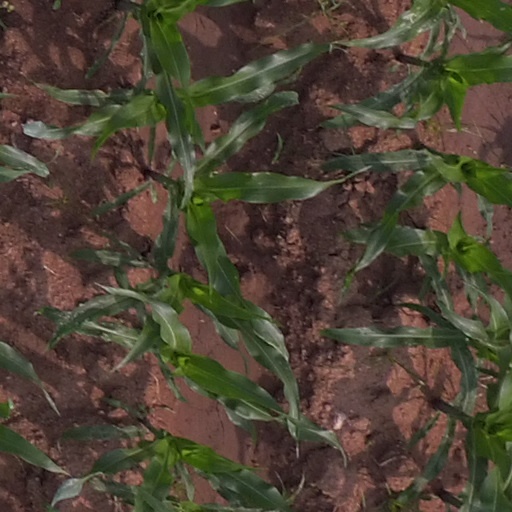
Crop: maize; corn